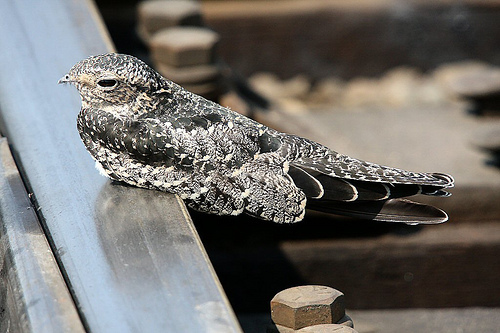
this bird is camouflaged like a leaf, with a tiny bill, and brown body spotted all over with lighter brown.
this bird is spackled white and black throughout with the exception of the under tail which are solid black with white tips.
bird has spotted body feathers, spotted breast feather, and small beakthe bird is made up of a speckled pattern of black, grey, and tan feathers and has a small pointed bill.
this bird is the same color all around, its a speckled white and black pattern, with solid black on its tail.
a greyish white bird with elongated eyes and a long thin bodysmall bird with whole as black and white spots in it and beak is small and grey color, eye ring is grey.
the bird has a small bill, slanted eyering, and a spotted black back.
this bird is black with white and has a very short beak.
this black and white bird has a design in its feathers oval black eyes and a very short bill
Species: Nighthawk